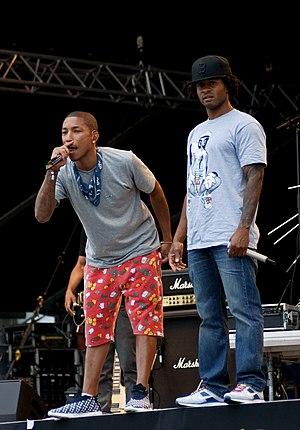
N.E.R.D. est un groupe de rock, funk et hip-hop américain. Le duo Pharrell Williams et Chad Hugo est signé par Teddy Riley chez Virgin Records, sous le nom de The Neptunes. Après avoir produit de nombreux artistes à la fin des années 1990 et au début des années 2000, le duo forme avec Shay Haley, en 1999, un autre projet musical en parallèle des Neptunes: N*E*R*D. Le premier album du groupe, In Search of..., s'écoule à 603 000 exemplaires aux États-Unis, et est certifié disque d'or par la Recording Industry Association of America. Le deuxième album du groupe, Fly or Die, écoulé à 412 000 exemplaires aux États-Unis, et certifié disque d'or.